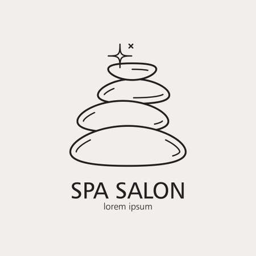
outline icon with the image of stones for spa .